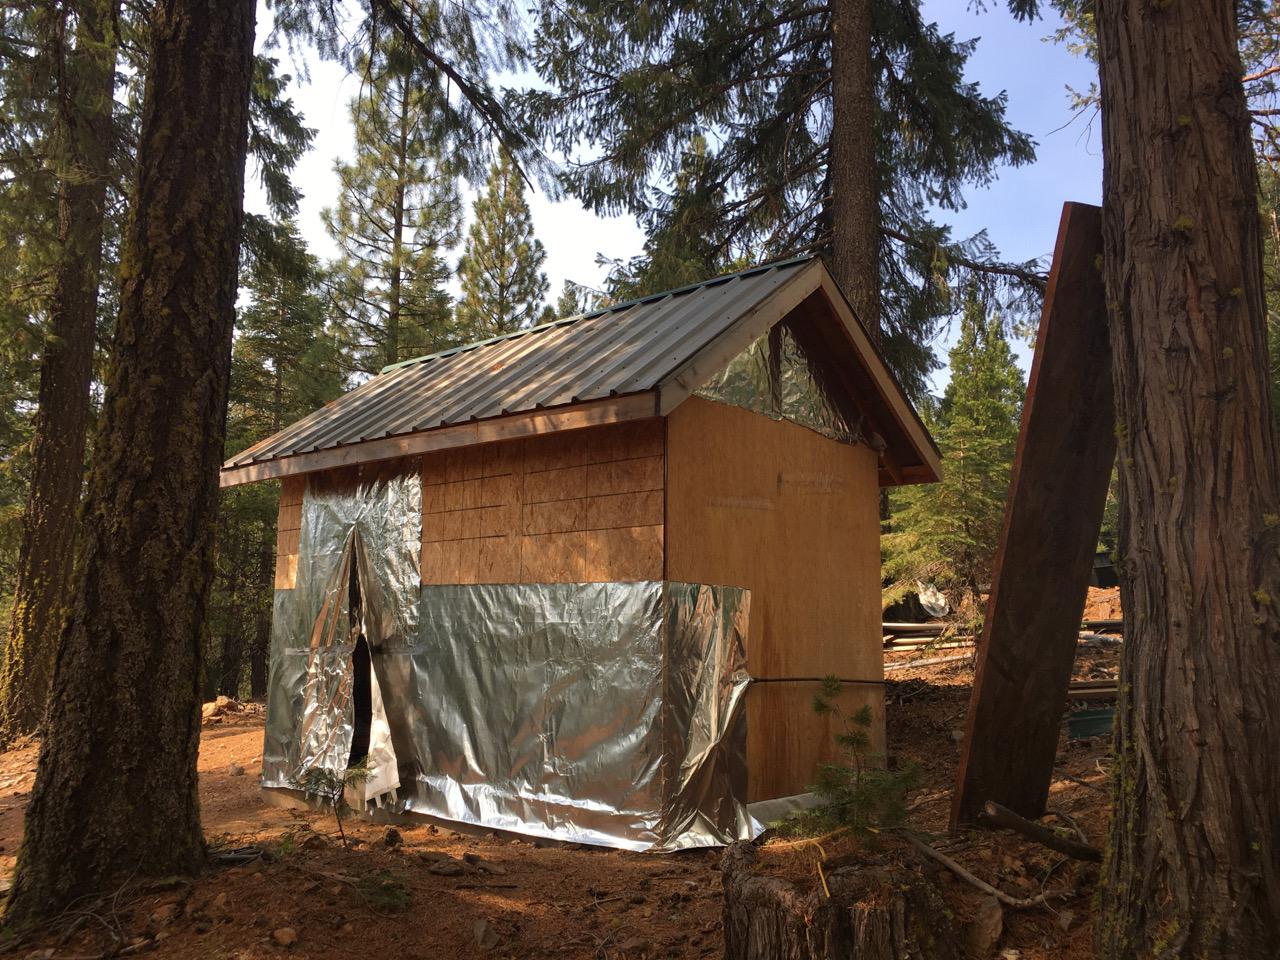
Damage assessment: no_damage